Mary Elizabeth Wood

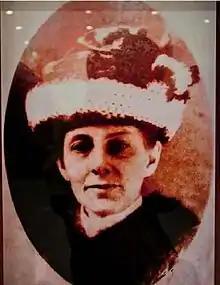
Mary Elizabeth Wood

Mary Elizabeth Wood (August 22, 1861 – May 1, 1931) was an American librarian and missionary, best known for her work in promoting Western librarianship practices and programs in China. She is credited with the foundation of the first library school in China, the Boone Library School, as well as spurring the development of Chinese librarianship as a modern profession.